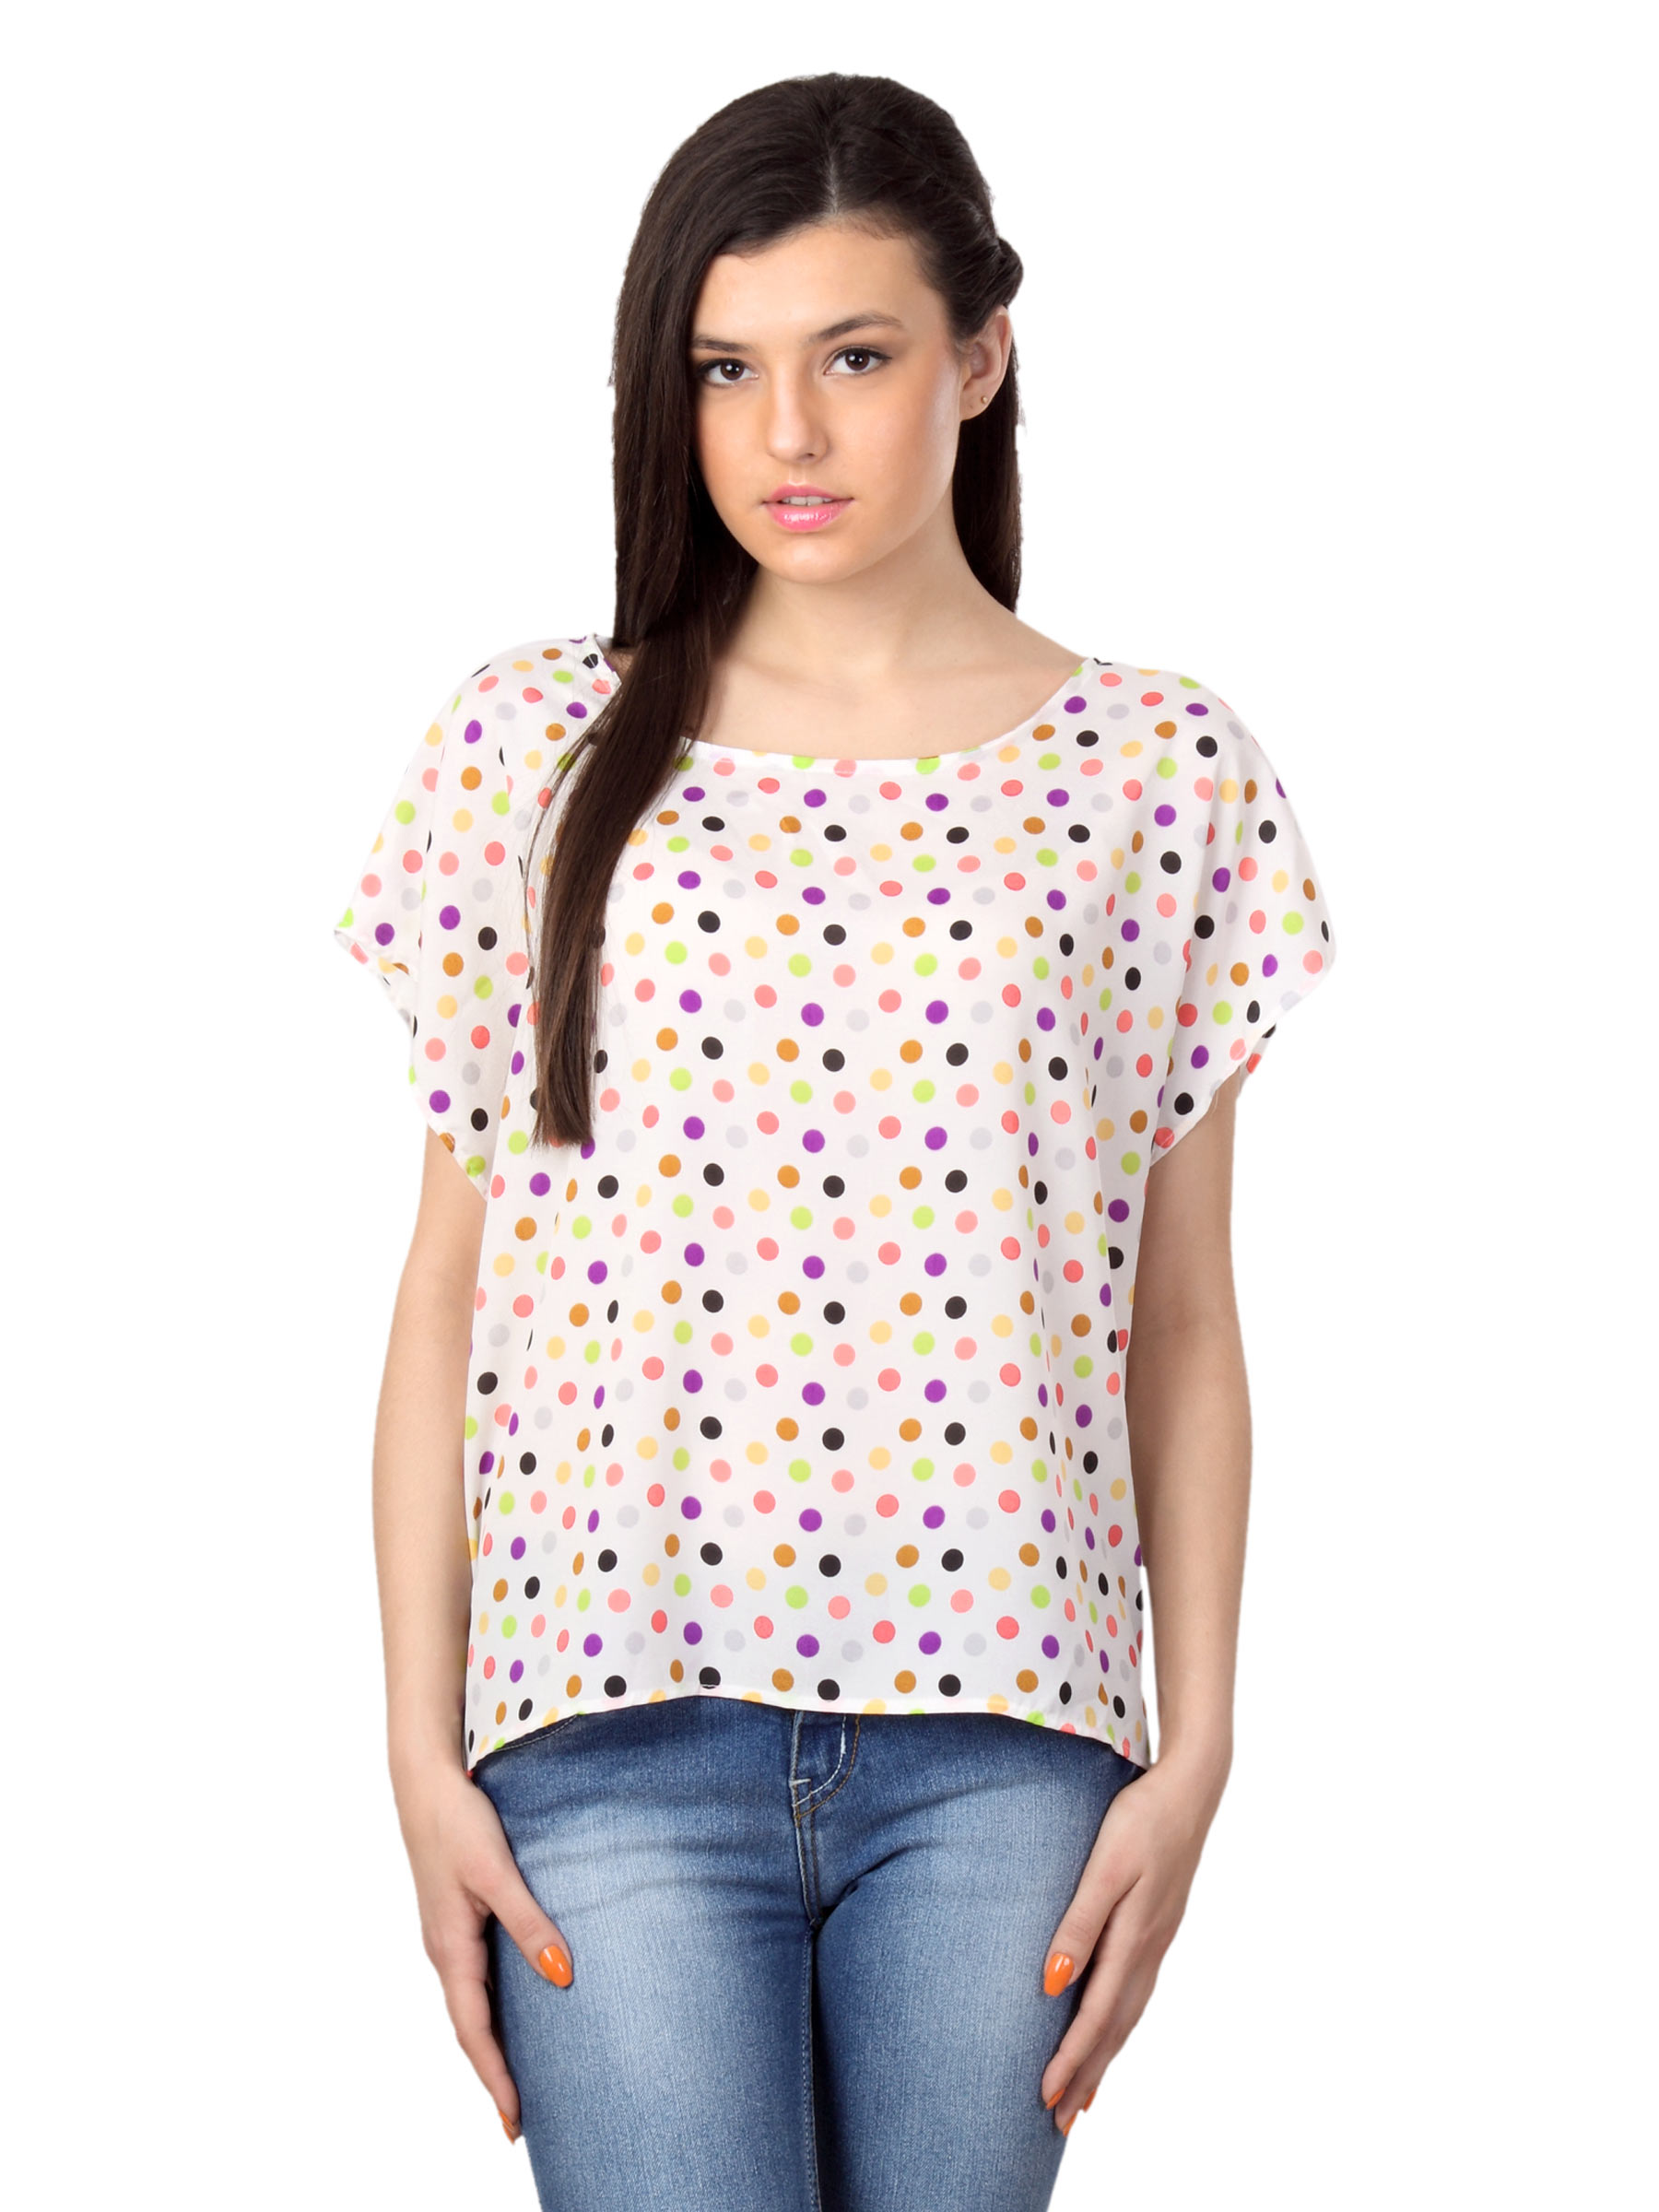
Tonga Women Multi Colored Top
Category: Apparel / Topwear / Tops
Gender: Women
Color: White
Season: Summer 2012
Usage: Casual